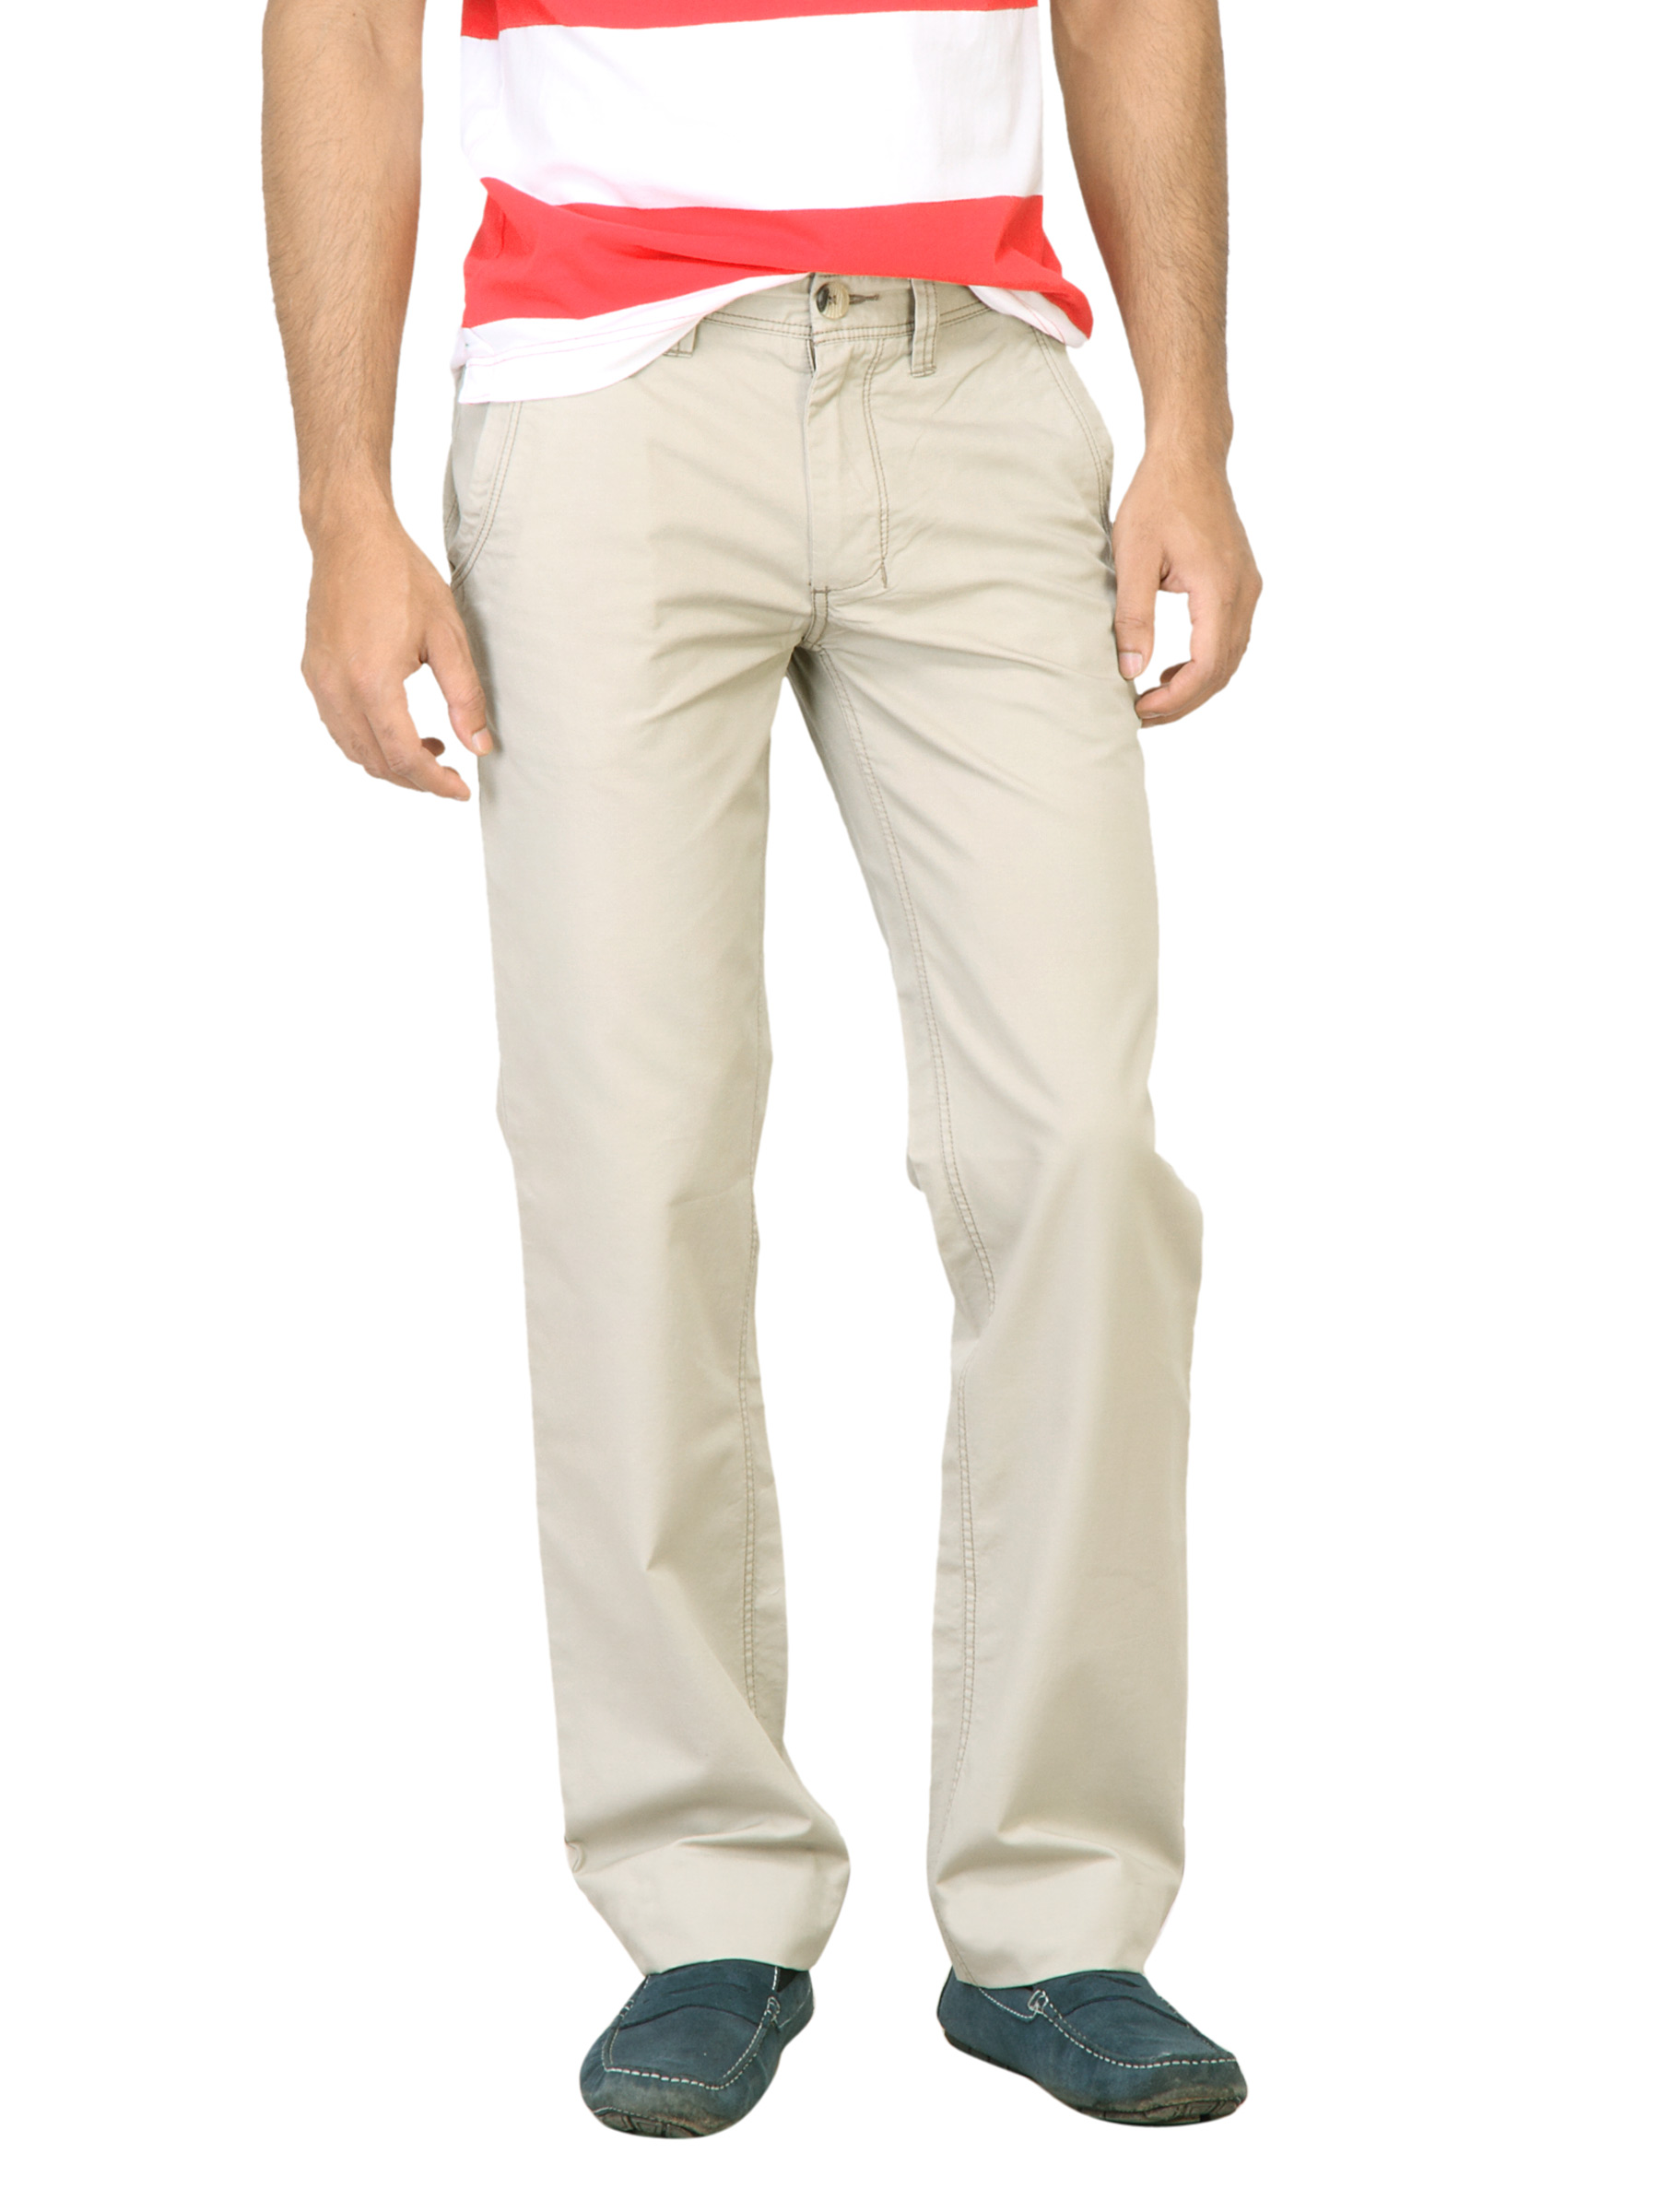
Basics Men Beige Trousers
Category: Apparel / Bottomwear / Trousers
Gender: Men
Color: Beige
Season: Fall 2011
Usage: Casual